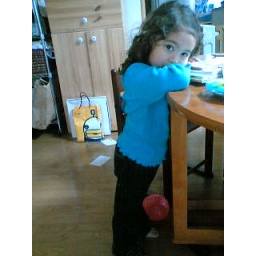
a girl in blue